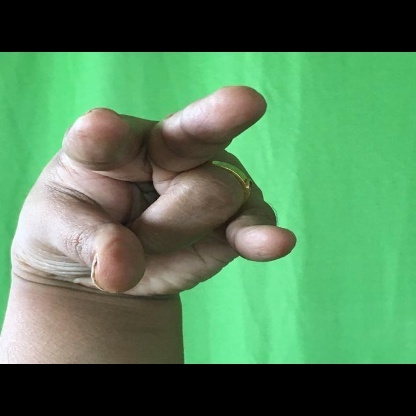
Mudra: Kangulam